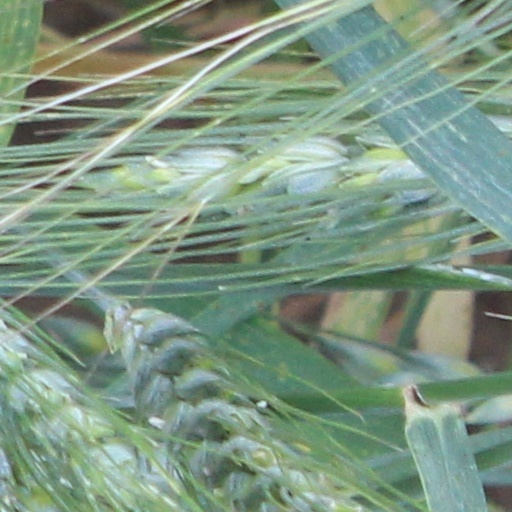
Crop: wheat